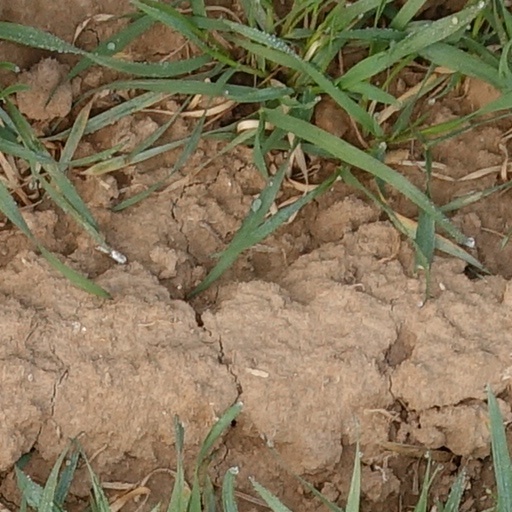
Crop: wheat